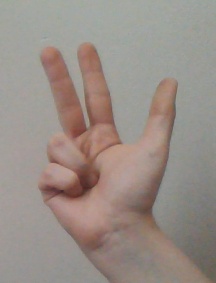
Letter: al